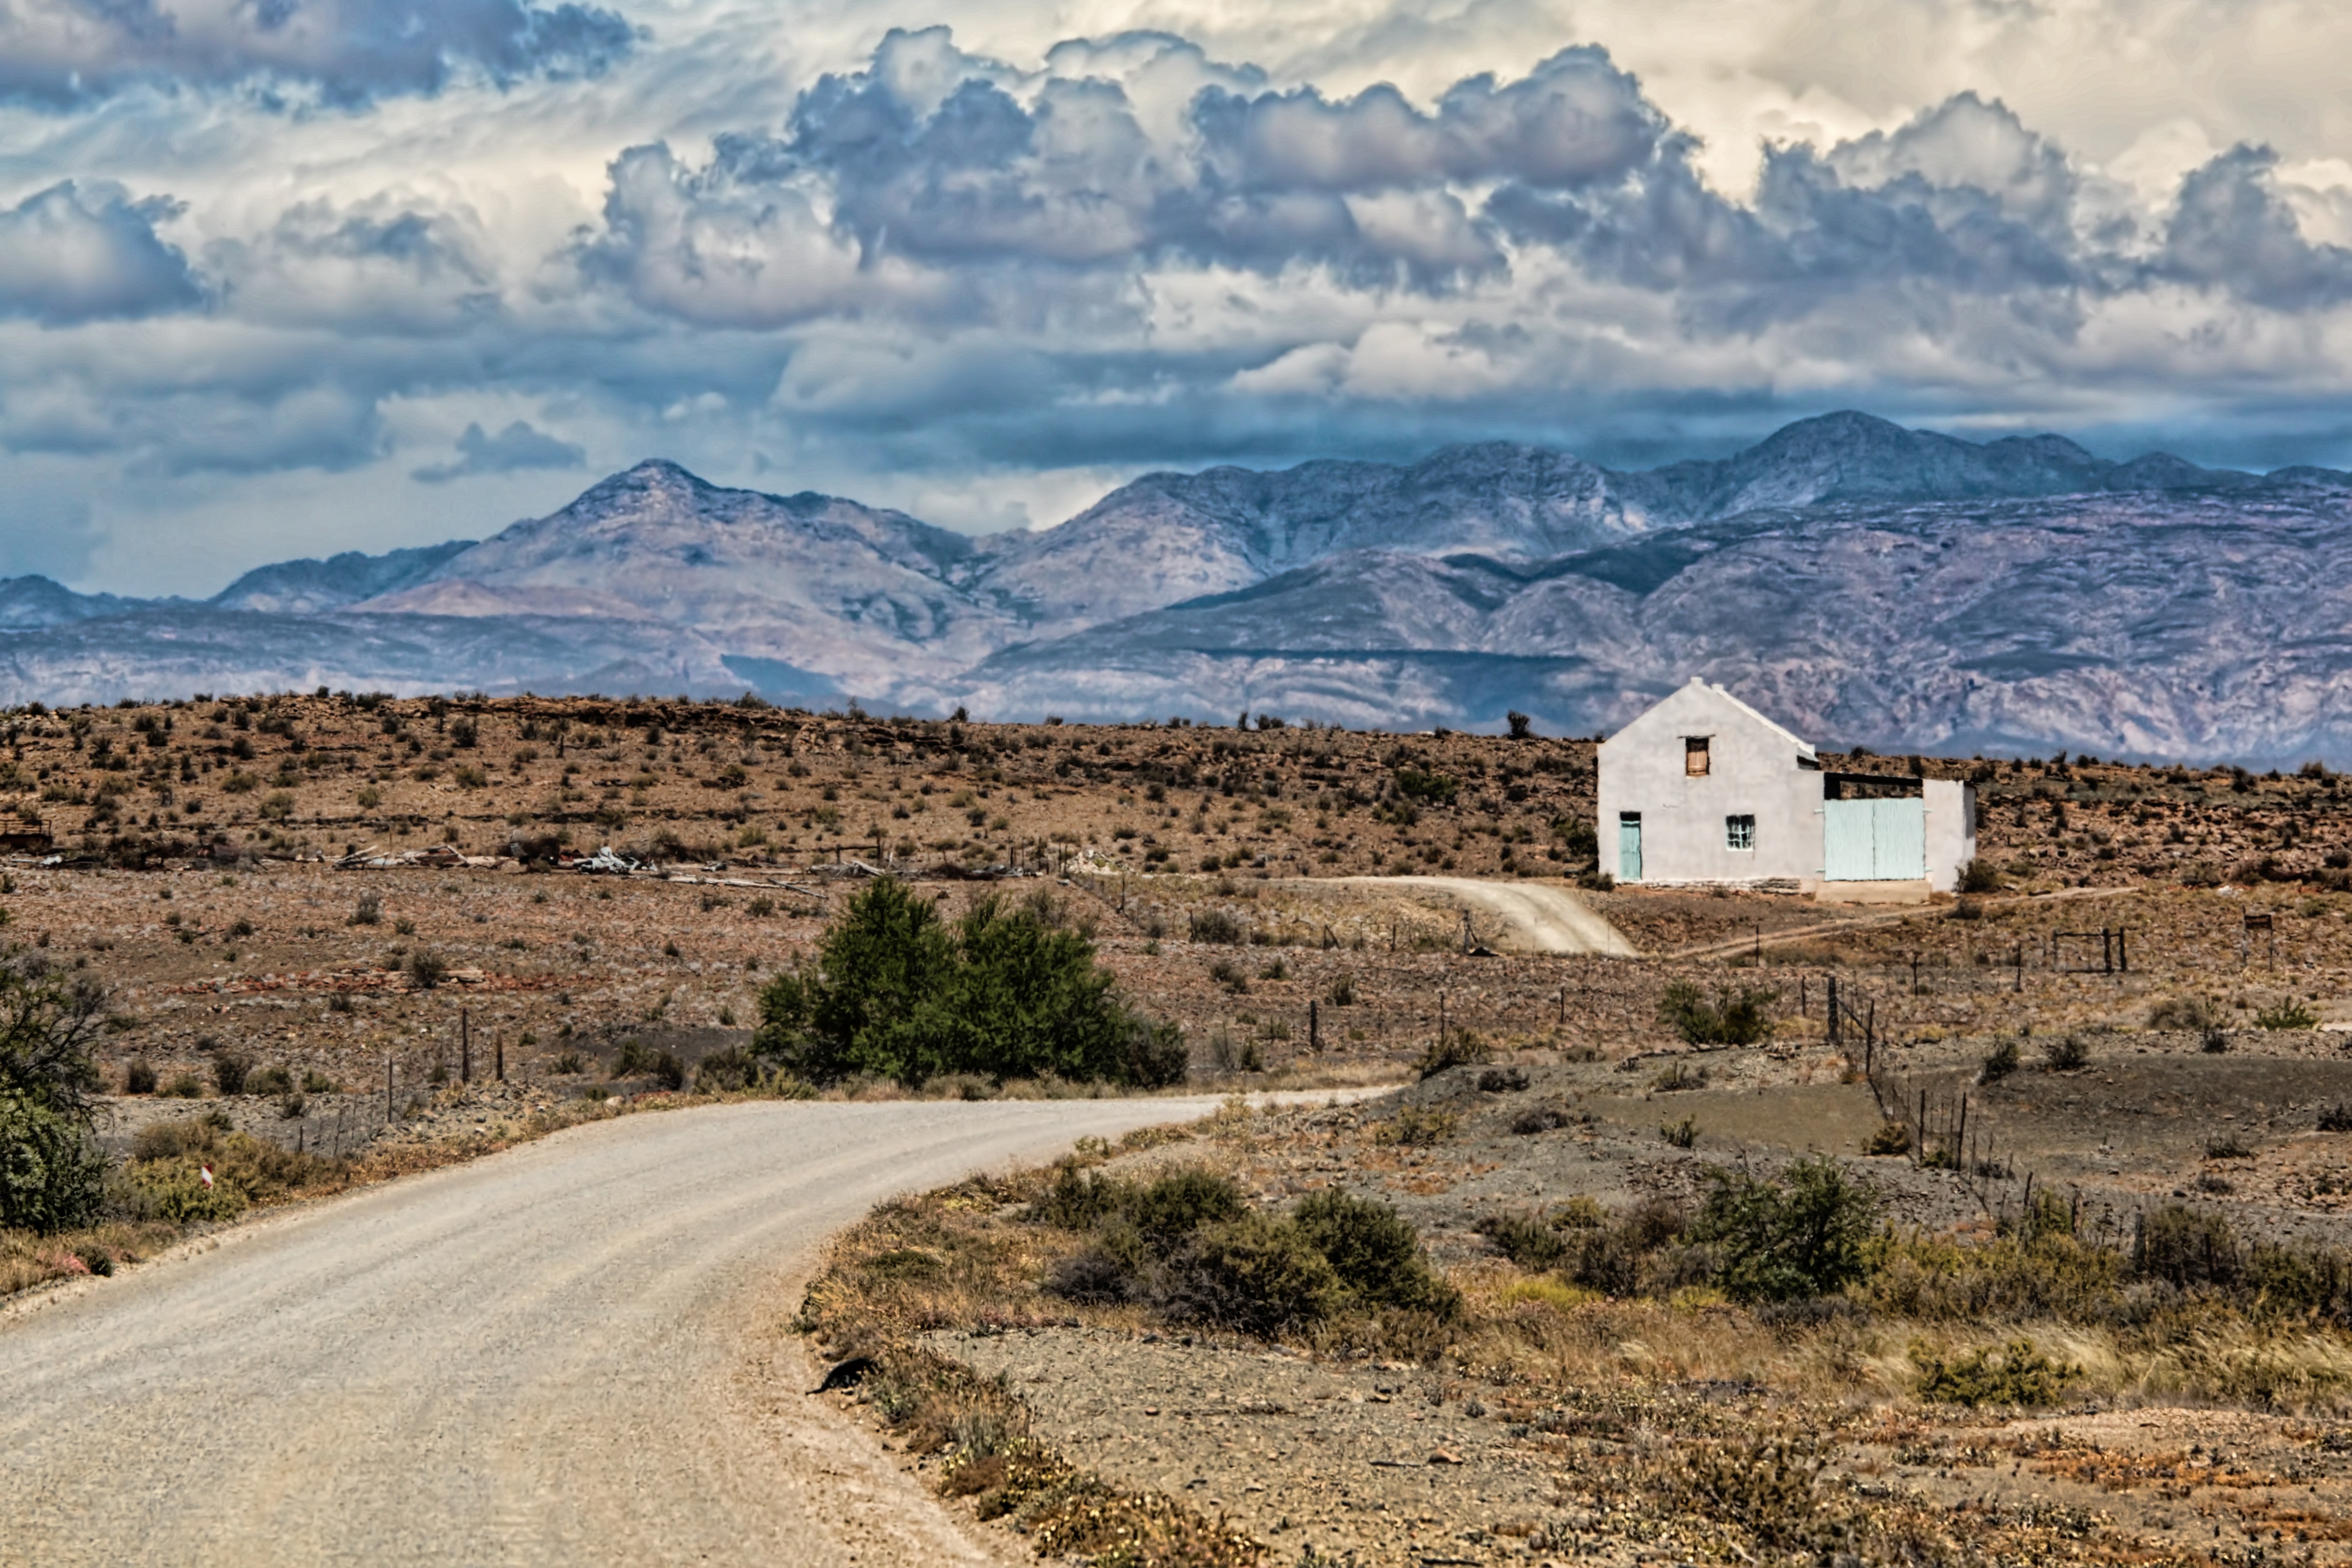
landscape, nature, path, wilderness, mountain, road, hiking, farm, countryside, house, hill, desert, adventure, alone, valley, land, mountain range, panorama, solitude, travel, range, dry, environment, tranquil, scenic, journey, peaceful, scenery, weather, storm, peace, brown, soil, dust, freedom, craggy, lonely, tourism, lifestyle, outdoors, clouds, trekking, mountains, loneliness, farmhouse, badlands, plateau, quiet, drought, difficult, harsh, south africa, nobody, rural area, karoo, natural environment, geographical feature, aeolian landform, mountainous landforms, semi desert, prince albert, rough terrain